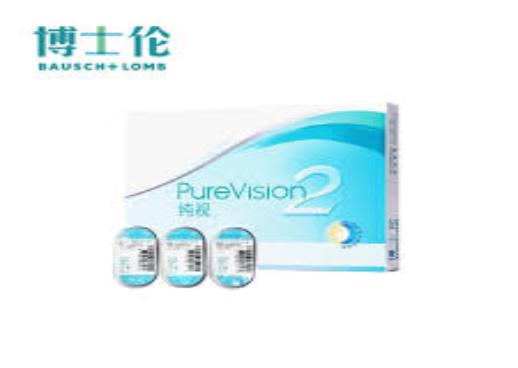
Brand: bauschlomb-1
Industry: Medical